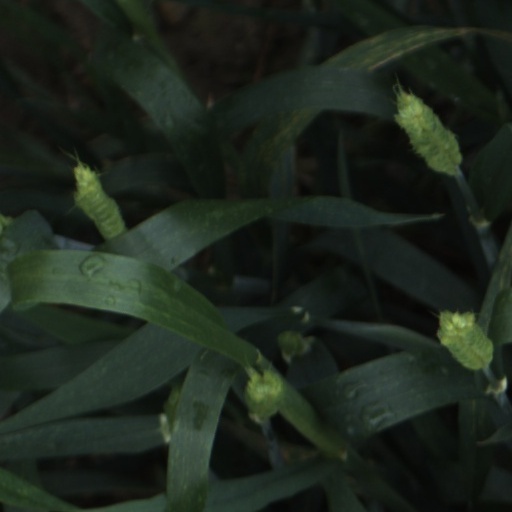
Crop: wheat